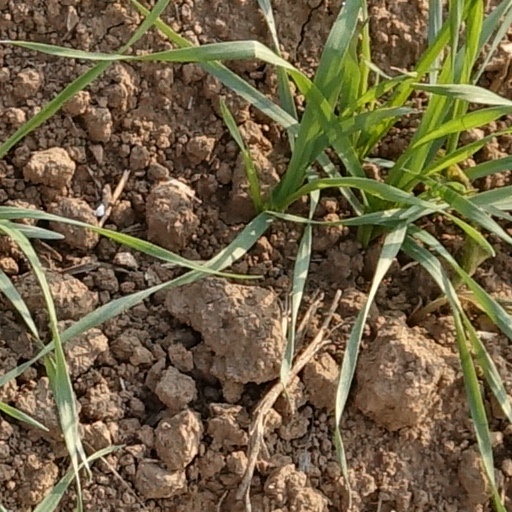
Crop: wheat